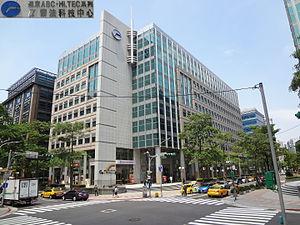
Silicon Power Computer & Communication Incorporation est une société taïwanaise fondée en 2003. Elle fabrique divers matériels électroniques et informatiques comme des disques durs externes, des clés USB, des disques électroniques, etc.